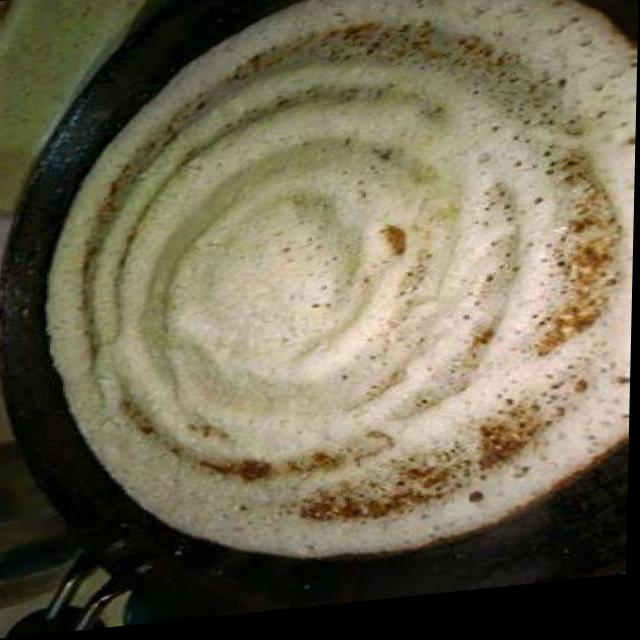
Dish: masala_dosa